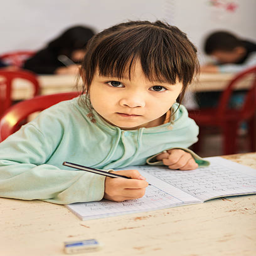
little girl practicing writing in the classroom